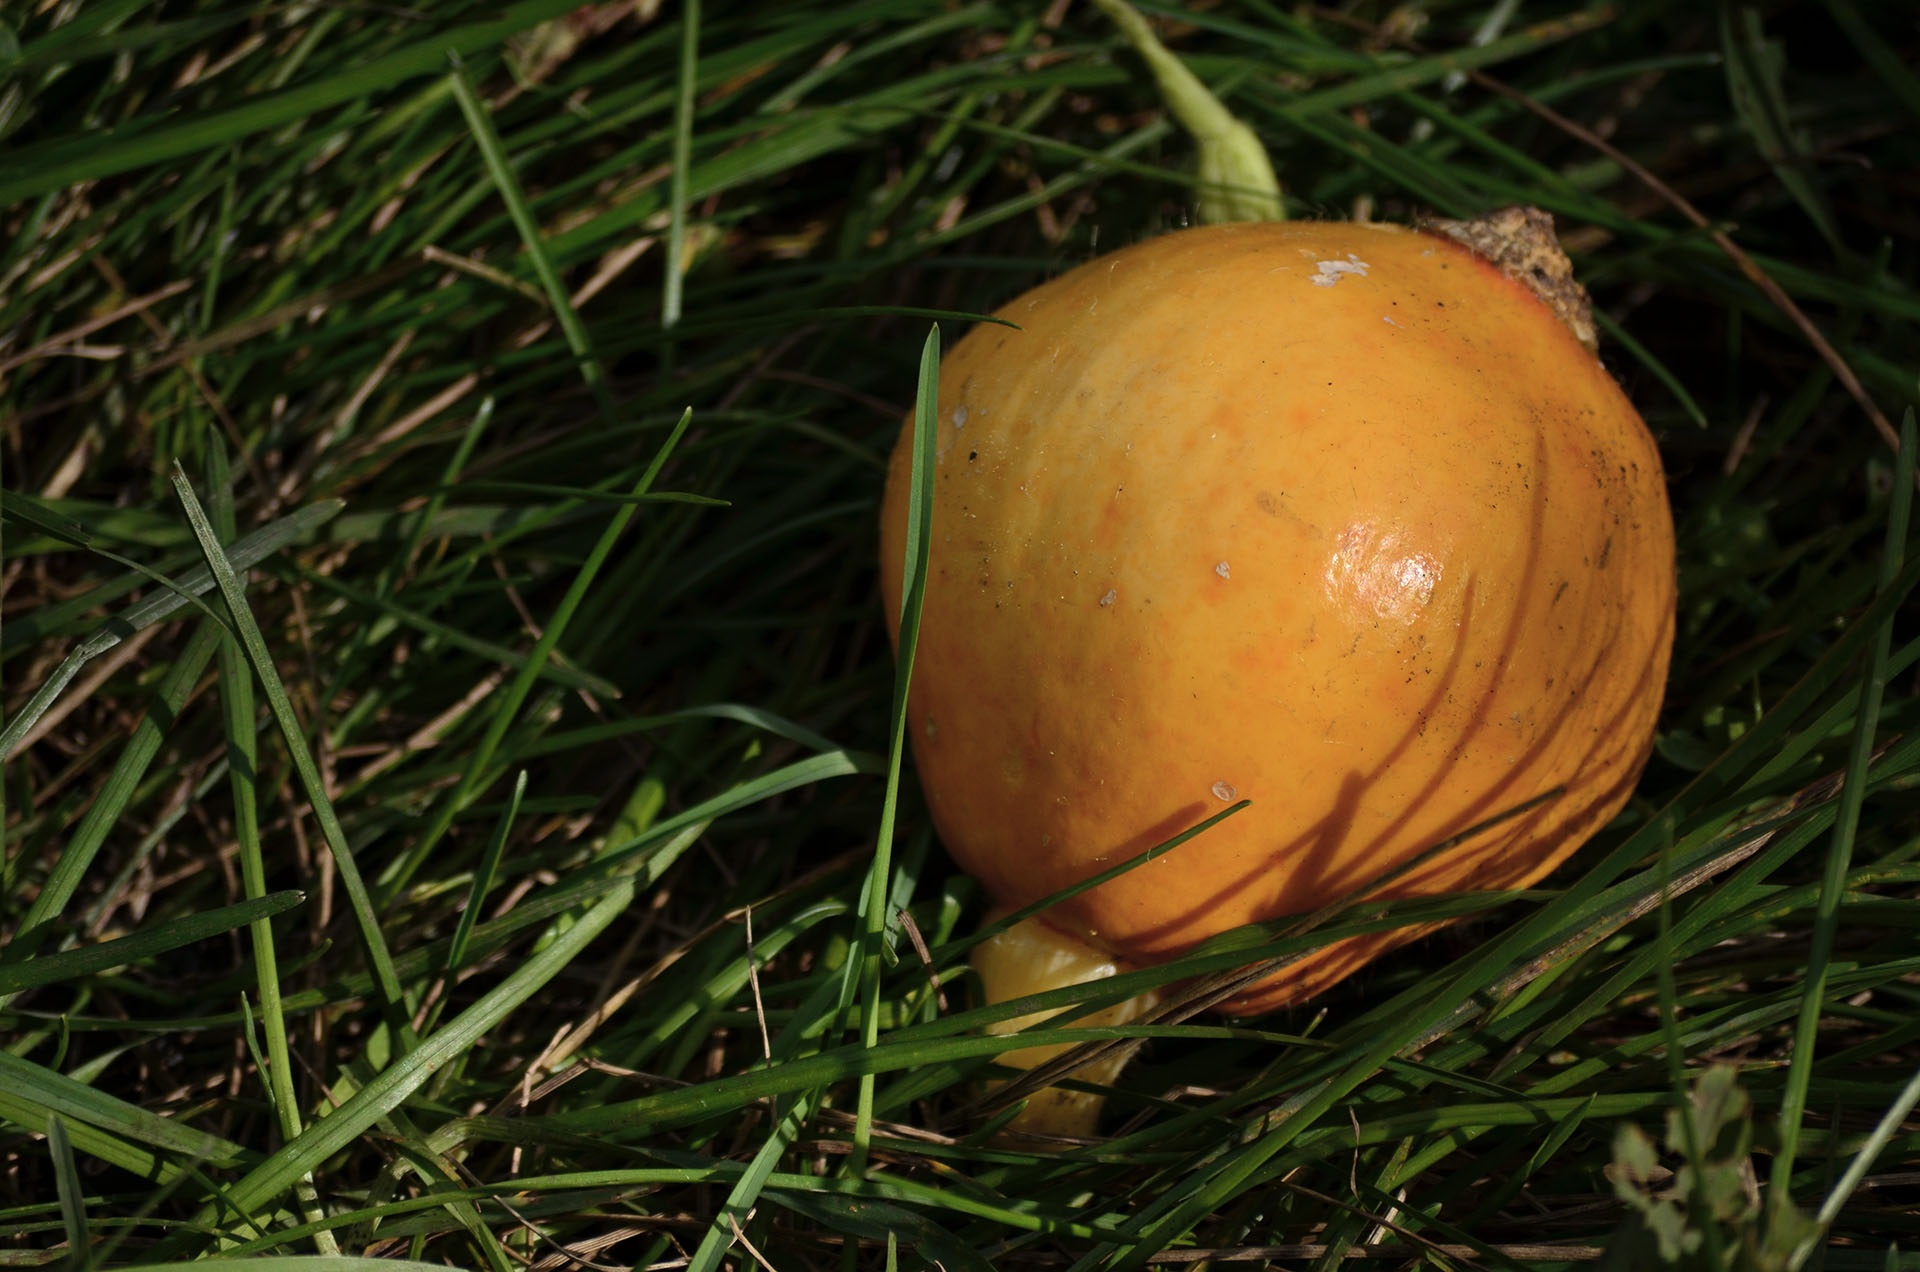
tree, nature, grass, plant, leaf, summer, ripe, orange, food, harvest, produce, autumn, pumpkin, mushroom, flora, coconut, fungus, vegetables, dacha, woodland, bolete, macro photography, elitexpo, grass family, land plant, penny bun